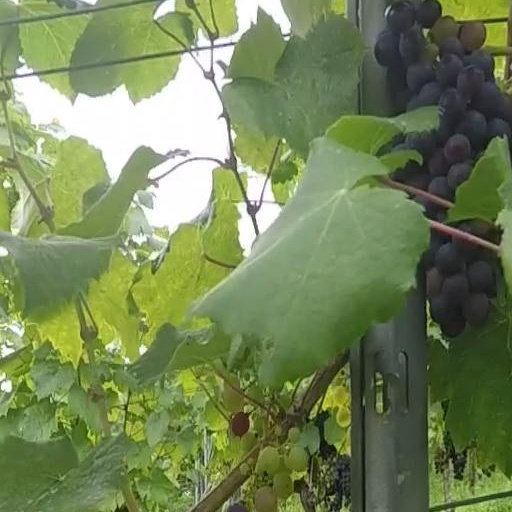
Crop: grape